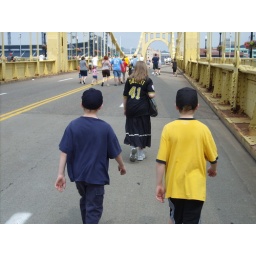
Walking in the street across the bridge